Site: brandenburg
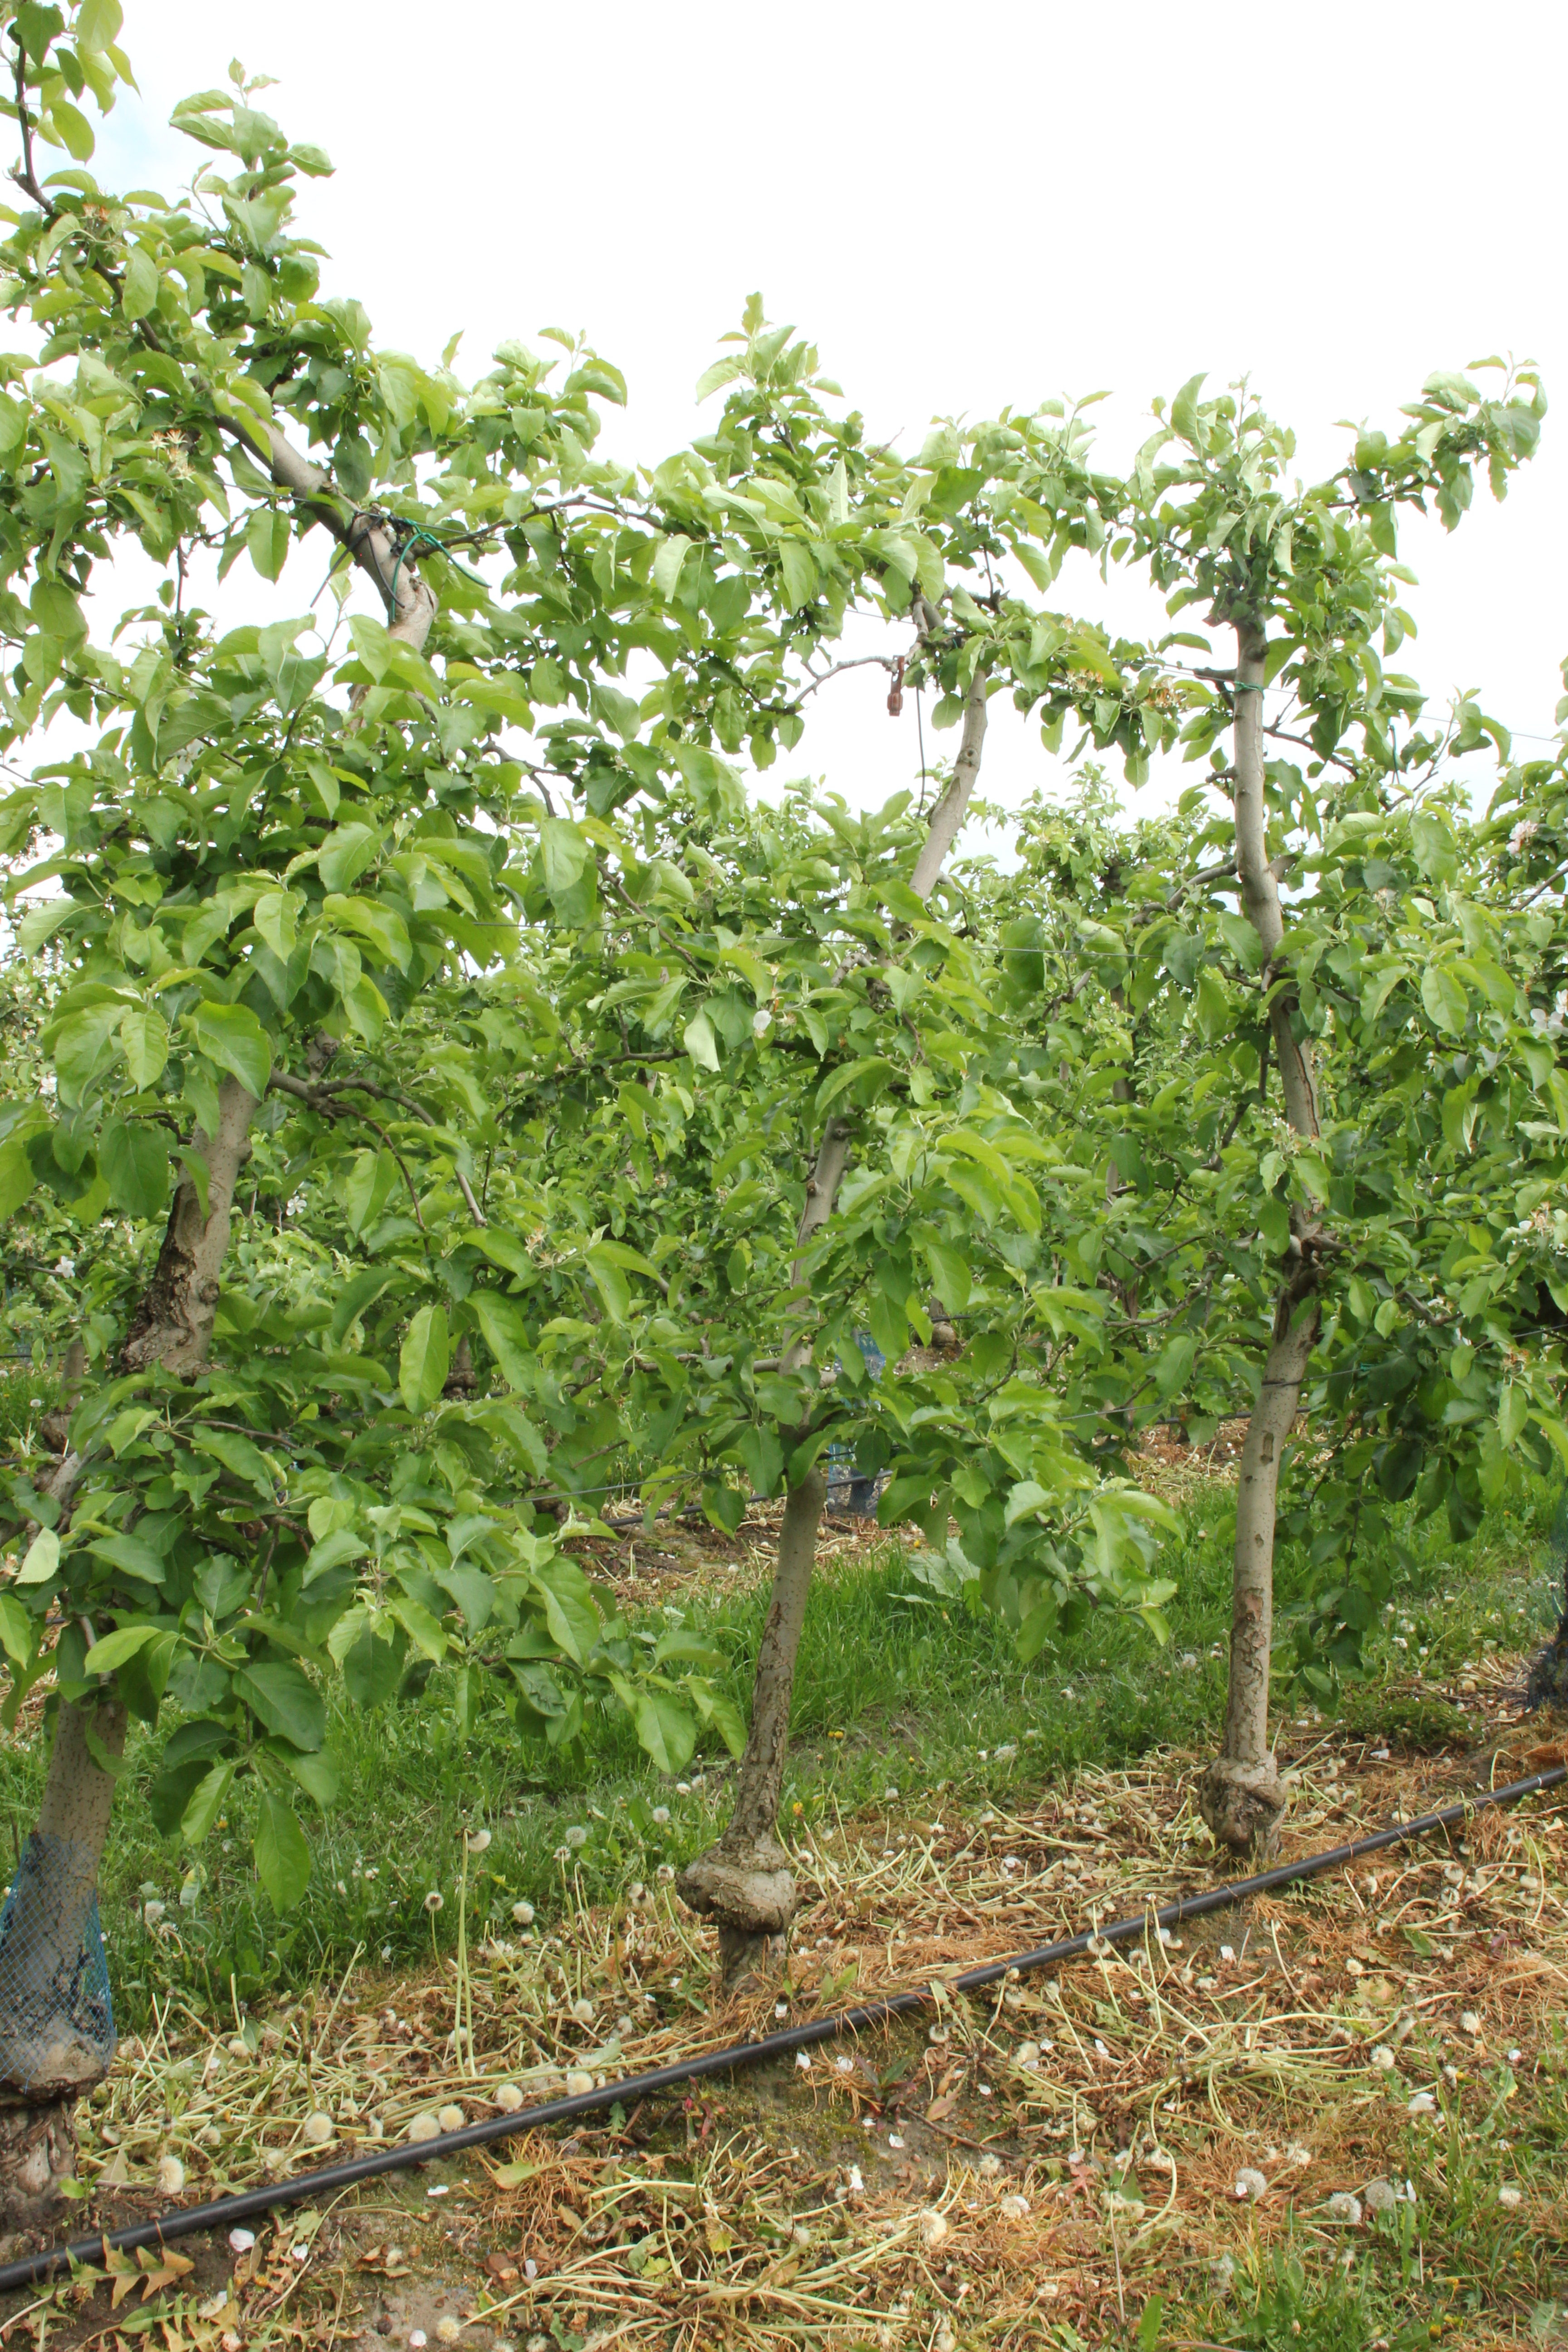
Growth stage (BBCH 67): Flowering